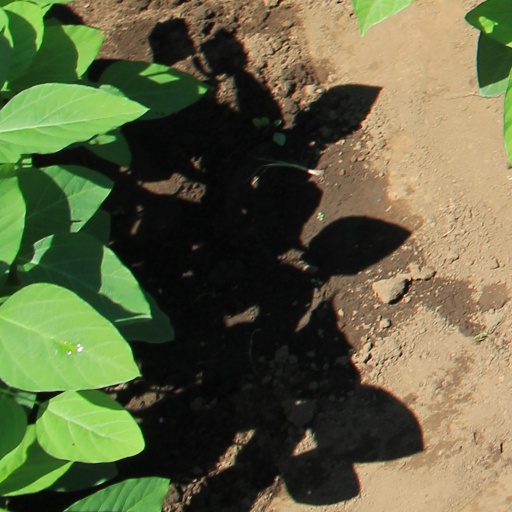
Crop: soybean